Tuxedo, New York

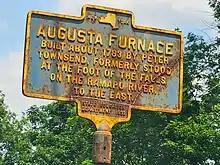
Augusta Furnace Historic Marker

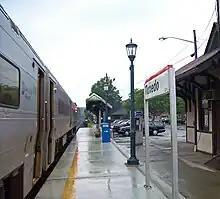
Tuxedo station is part of Metro-North Railroad's Port Jervis Line

In the 18th century, ethnic English and German colonists settled in the area. The men mostly worked at the nearby Sterling Iron Works in the neighboring Sterling Forest, as did some of the Ramapough Mountain Indians. Several men from the Tuxedo area served in the Revolutionary War.